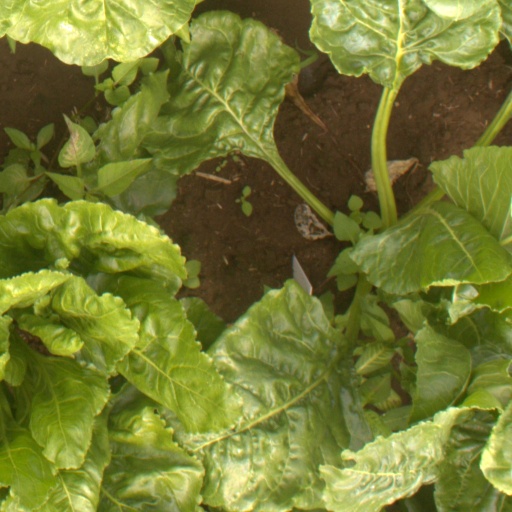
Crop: sugar beet